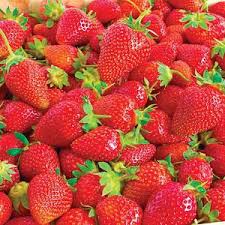
Label: Strawberry